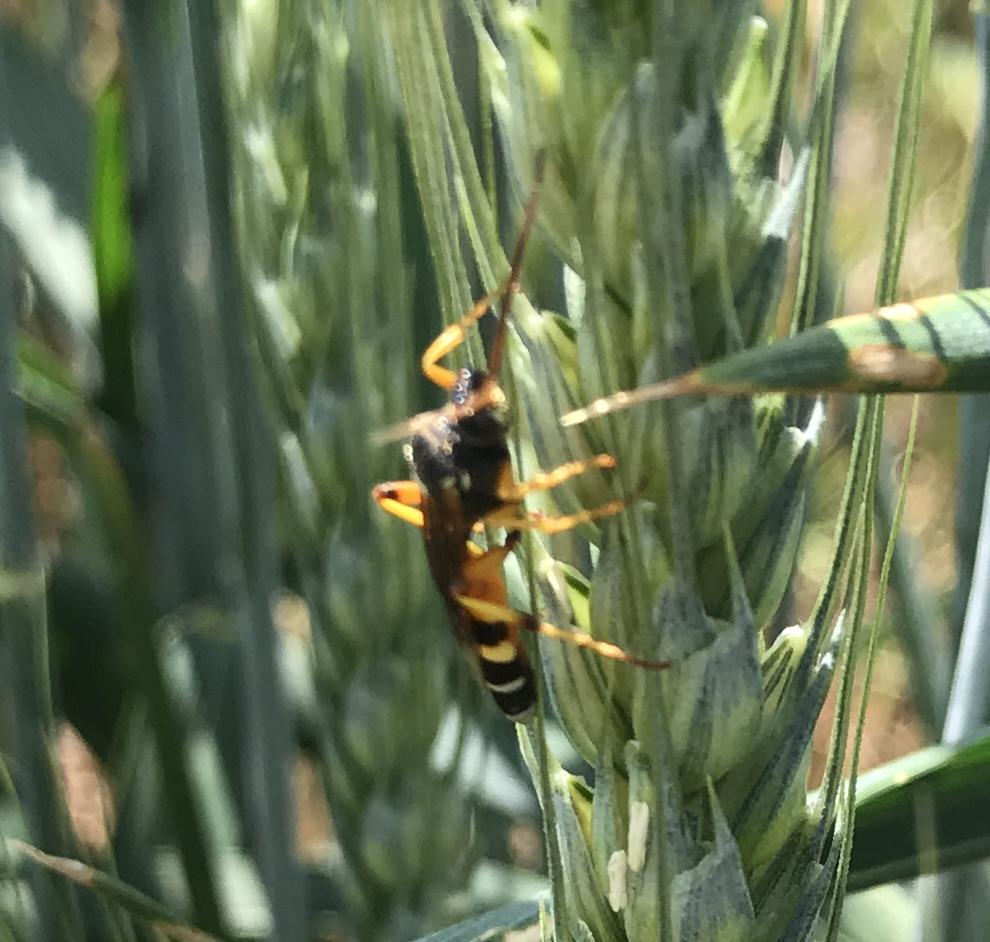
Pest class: predators